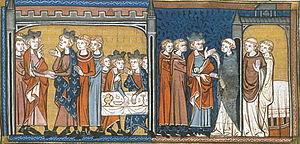
Henri III fut roi d'Angleterre, seigneur d'Irlande et duc d'Aquitaine de 1216 à sa mort.